Stoning

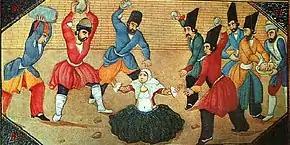
"The Stoning of an Adulteress", illustration to a manuscript of "1001 Nights" by Abu'l Hasan Ghaffari or his atelier. Tehran, 1853–1857.

The Jewish Torah (the first five books of the Hebrew Bible: Genesis, Exodus, Leviticus, Numbers, and Deuteronomy) serves as a common religious reference for Judaism. Stoning is the method of execution mentioned most frequently in the Torah. (Murder is not mentioned as an offense punishable by stoning, but it seems that a member of the victim's family was allowed to kill the murderer; see avenger of blood.)